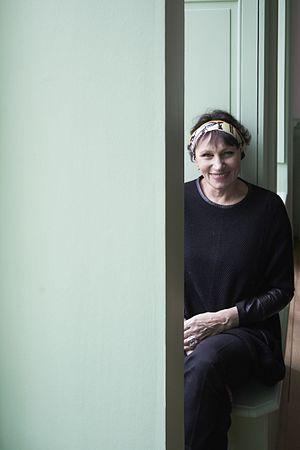
Marie-Pierre Troisgros
Troisgros est une entreprise de restauration et d'hôtellerie française dont l'établissement principal est situé à Ouches dans la Loire, en région Auvergne-Rhône-Alpes.